Christoph Martin Wieland

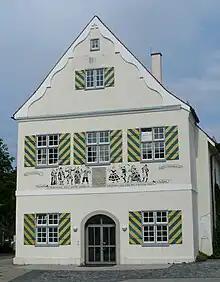
Former "Komödienhaus in der Schlachtmetzig" in Biberach an der Riss where in 1762, "The Tempest "(Shakespeare), translated by Christoph Martin Wieland, was performed for the first time in Germany

More important is the novel "Geschichte des Agathon" (1766–1767), in which, under the guise of a Greek fiction, Wieland described his own spiritual and intellectual growth. This work, which Lessing recommended as "a novel of classic taste", marks an epoch in the development of the modern psychological novel. Of equal importance was Wieland's translation of twenty-two of Shakespeare's plays into prose (8 vols., 1762–1766); it was the first attempt to present the English poet to the German people in something approaching entirety. With the poems "Musarion oder die Philosophie der Grazien" (1768), "Idris" (1768), "Combabus" (1770), "Der neue Amadis" (1771), Wieland opened the series of light and graceful romances in verse which appealed so irresistibly to his contemporaries and acted as an antidote to the sentimental excesses of the subsequent Sturm und Drang movement. "Musarion" advocates a rational unity of the sensual and spiritual; "Amadis" celebrates the triumph of intellectual over physical beauty.